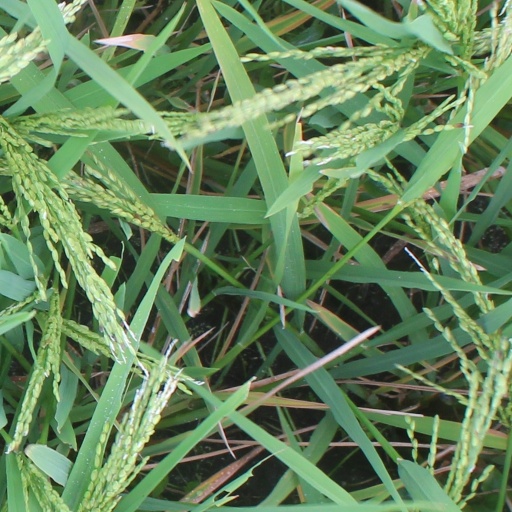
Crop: rice